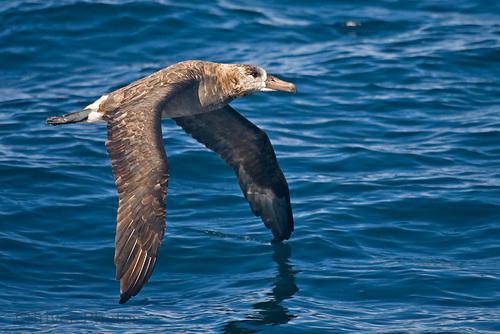
A photo of a black footed albatross